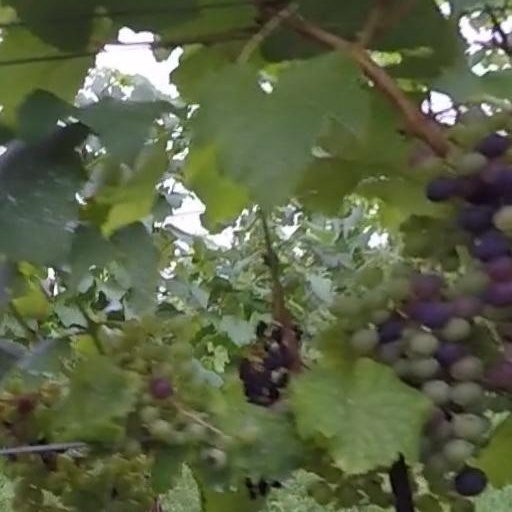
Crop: grape